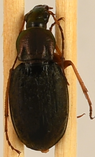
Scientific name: Chlaenius aestivus
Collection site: Smithsonian Environmental Research Center NEON (SERC), plot SERC_001